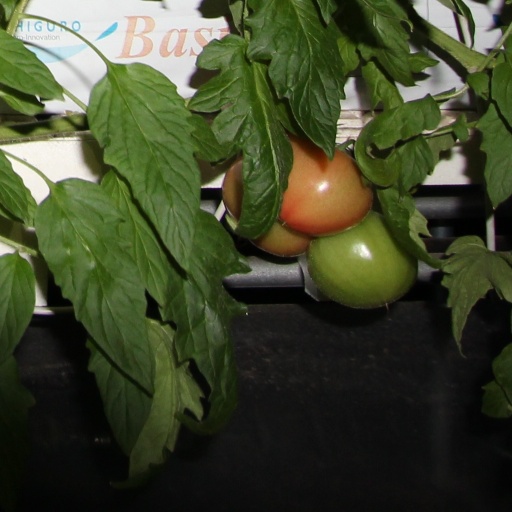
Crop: tomato